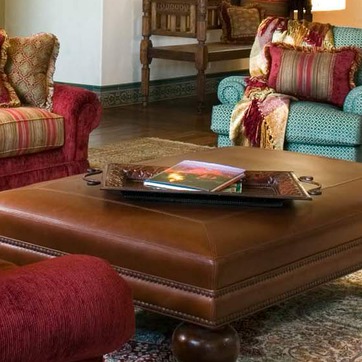
Material: paper